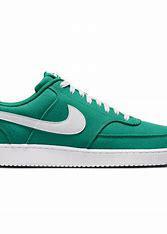
Brand: Nike
Model: Court